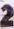
Number: 2